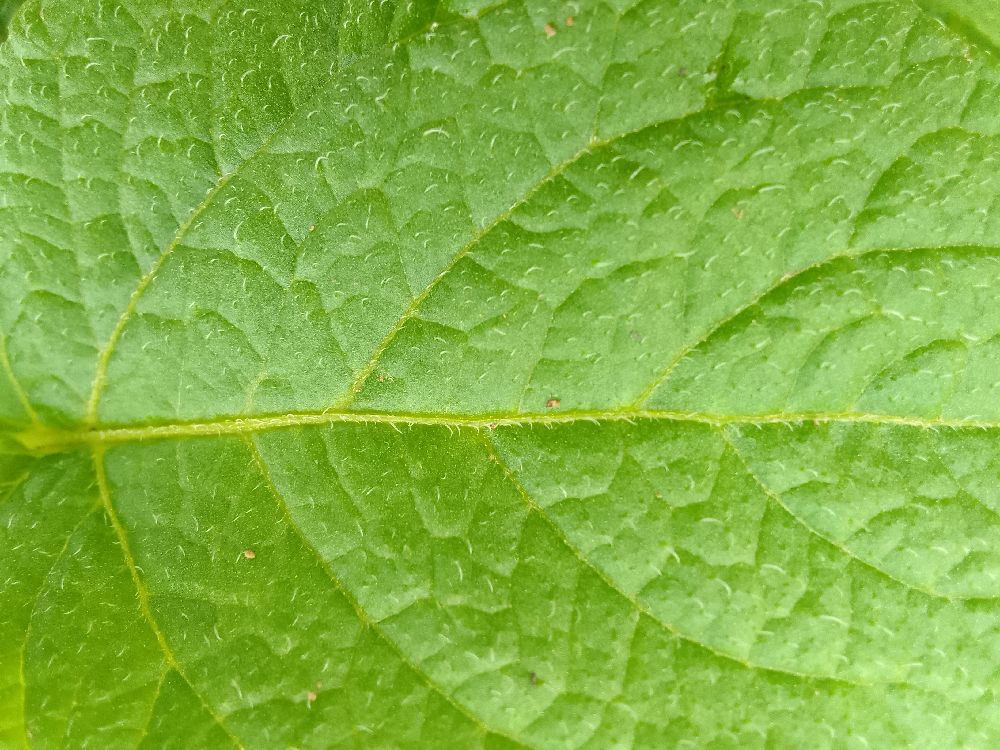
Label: Healthy